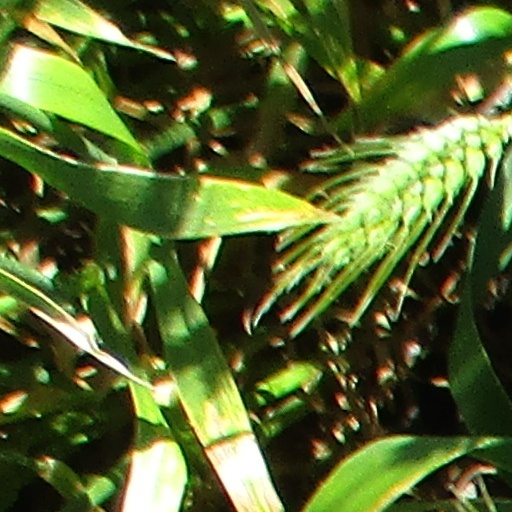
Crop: wheat